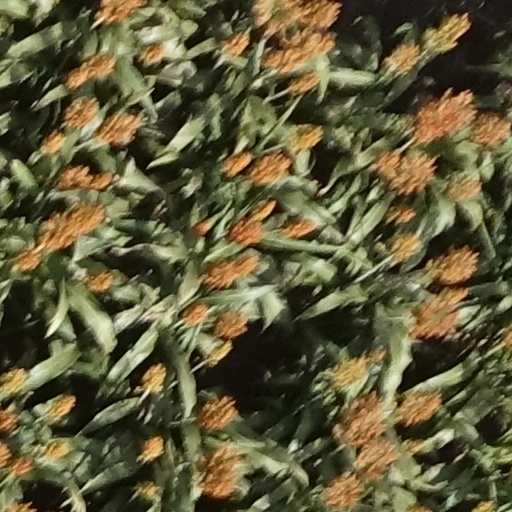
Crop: sorghum